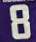
Number: 8